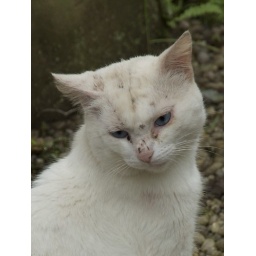
Brazilian street cat - This guy said his win-loss record against monkeys was 17-0. I didn't believe him.